Algeria–Morocco relations

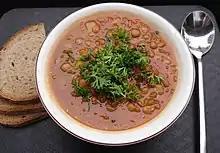
Harira soup

Cuisine is another aspect that showcases the cultural similarities between Morocco and Algeria. Both nations boast a rich gastronomic heritage, characterized by the use of aromatic spices, flavorful herbs, and diverse ingredients. Staple dishes like couscous, tagines, pastilla, and harira are enjoyed on both sides of the border, albeit with regional variations.